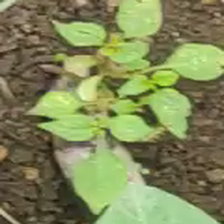
Weed species: Lamber_Quarter_plant(Chenopodium )